Roger Vonlanthen

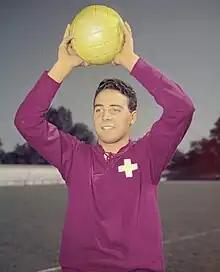
Roger Vonlanthen in 1956

Roger Vonlanthen (5 December 1930 – July 2020) was a Swiss football player and manager.